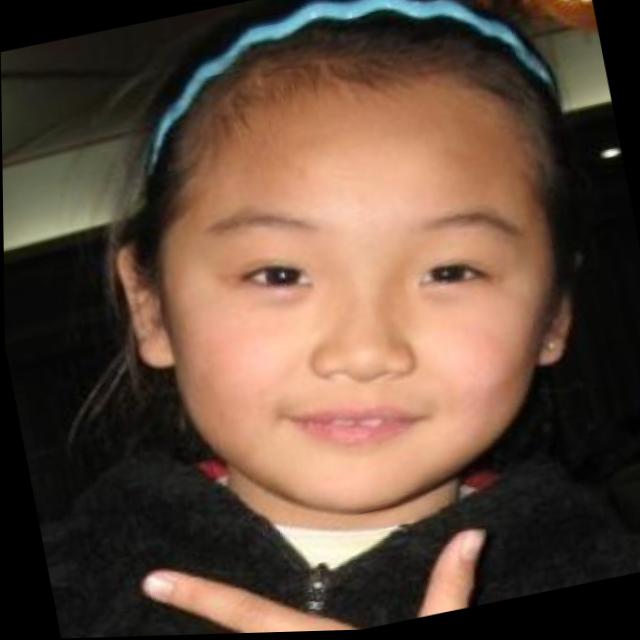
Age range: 0-12